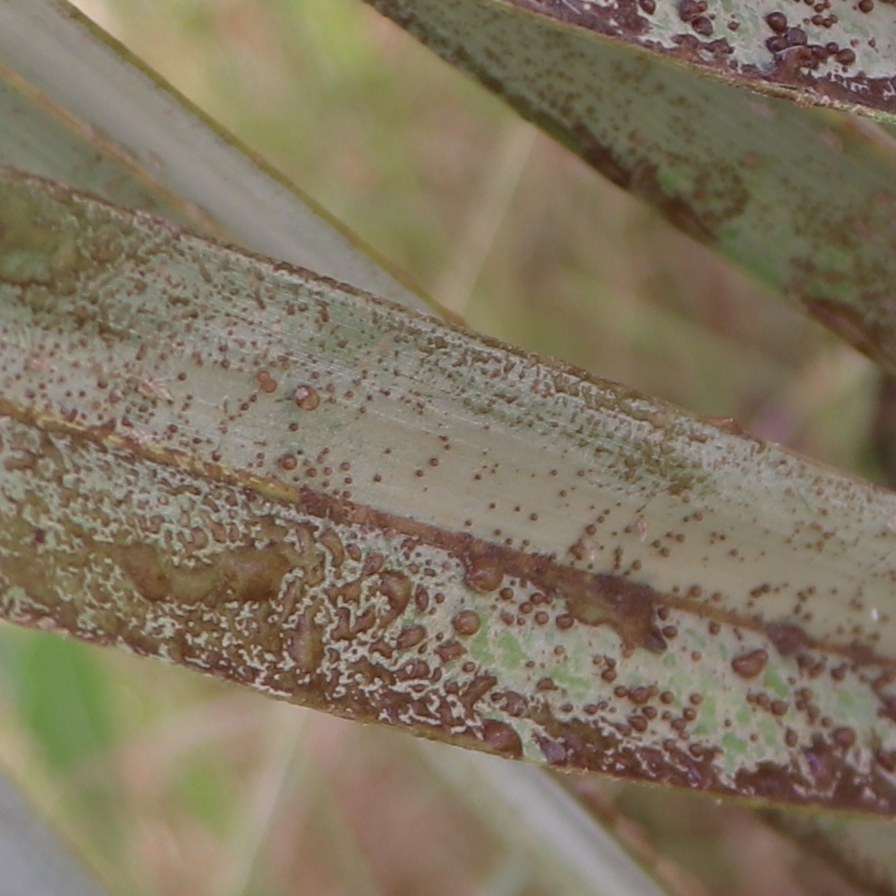
Label: Honey